Norman Lloyd

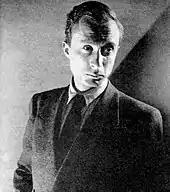
Lloyd in "Saboteur" (1942)

In late summer 1939, Lloyd was invited to Hollywood, to join Welles and other Mercury Theatre members in the first film being prepared for RKO Pictures — "Heart of Darkness". Given a six-week guarantee at $500 a week, he took part in a reading for the film, which was to be presented entirely through a first-person camera. After elaborate pre-production the project never reached production because Welles was unable to trim $50,000 from its budget, something RKO insisted upon as its revenue was declining sharply in Europe by autumn 1939. Welles asked the actors to stay a few more weeks as he put together another film project, but Lloyd was ill-advised by a member of the radio company and impulsively returned to New York. "Those who stayed did "Citizen Kane"," Lloyd wrote. "I have always regretted it."